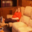
Label: couch